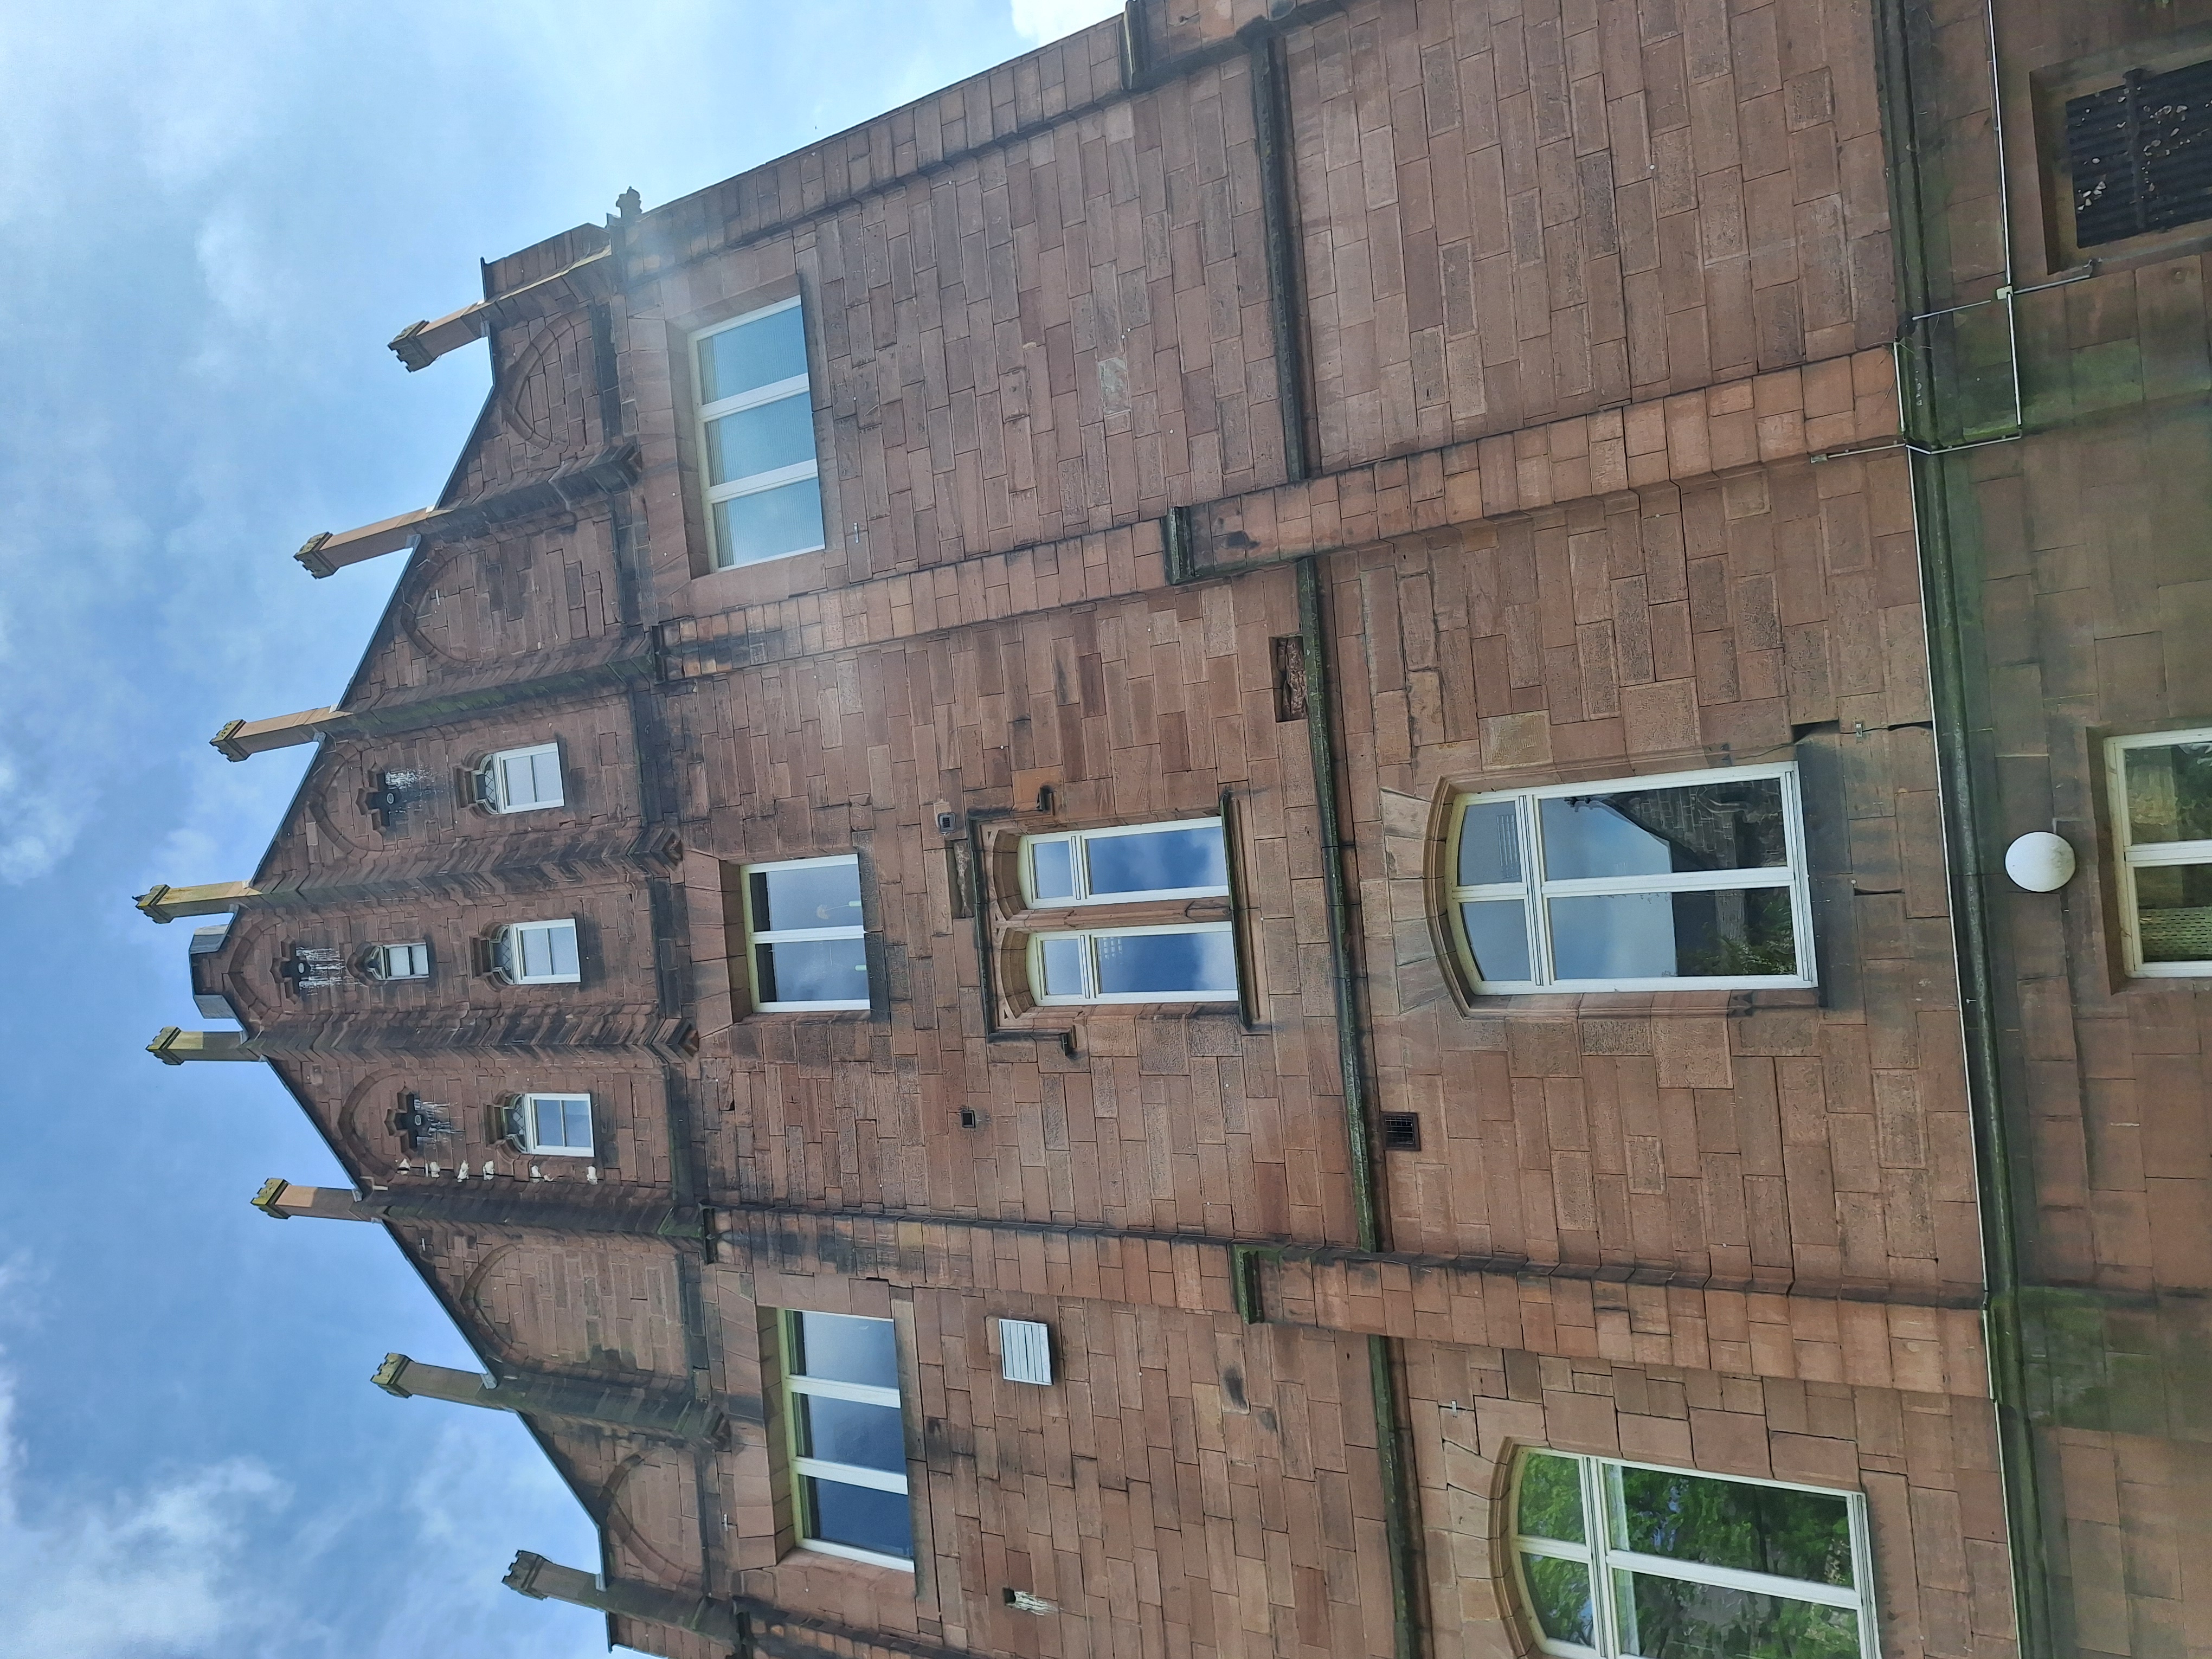
Building: Pilgrimstein 2